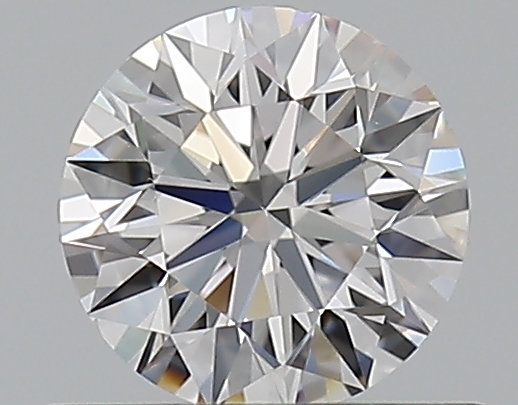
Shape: round
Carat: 0.5
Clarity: VS2
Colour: D
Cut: EX
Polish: EX
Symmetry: EX
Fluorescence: N
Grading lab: GIA
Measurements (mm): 5.05 x 5.07 x 3.16